Learning from Shenzhen

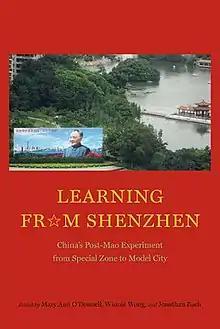
First edition

Learning from Shenzhen: China's Post-Mao Experiment from Special Zone to Model City is a 2017 collection of essays, co-edited by Mary Ann O'Donnell, Winnie Wong, and Jonathan Bach, and published by the University of Chicago Press. It discusses the development of Shenzhen, Guangdong, China and how it influenced the development of other places in China.